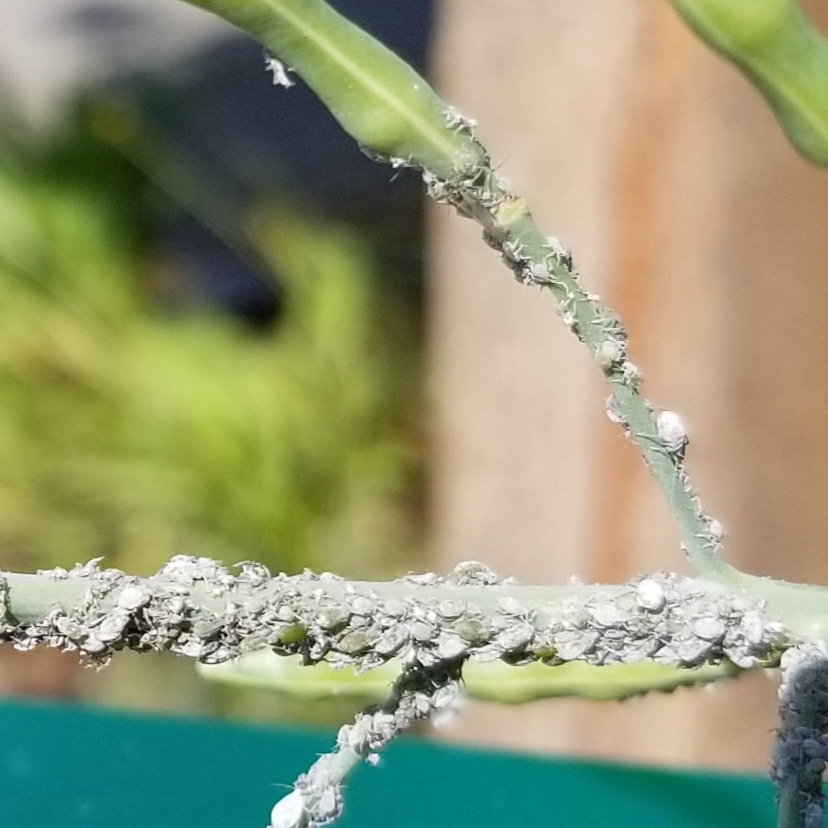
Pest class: cabbage_aphid